Tellico Blockhouse

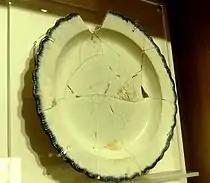
Plate uncovered during excavations at the Tellico Blockhouse site

The original blockhouse was approximately 120x100 feet, enclosed by a defensive palisade approximately 16 feet high. The gate was on the north wall, with the captain's quarters and guardhouse just inside the gate. The original enclosure contained two barracks, a well, and parade grounds. A watchtower stood at the northeast corner.